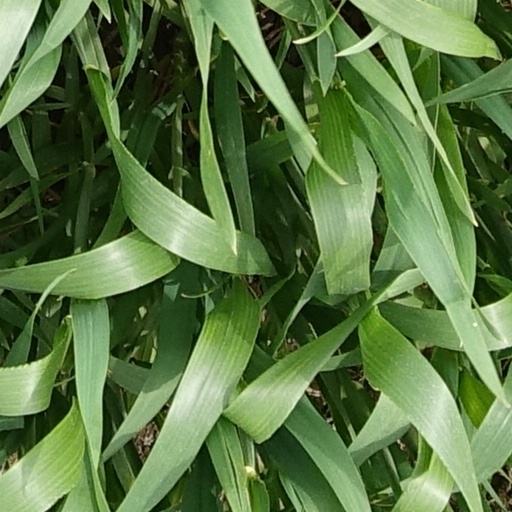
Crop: wheat